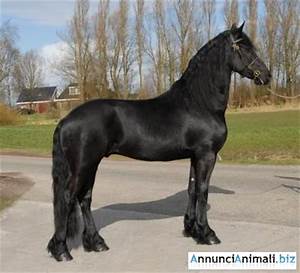
Label: horse